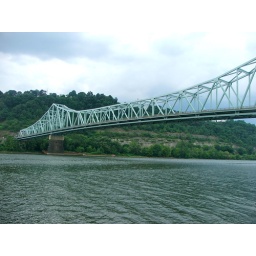
Sewickley bridge over ohio river